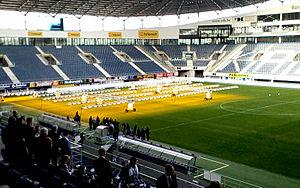
Le Ghelamco Arena, plus communément appelé stade Artevelde est le principal stade de la ville de Gand, en Belgique.